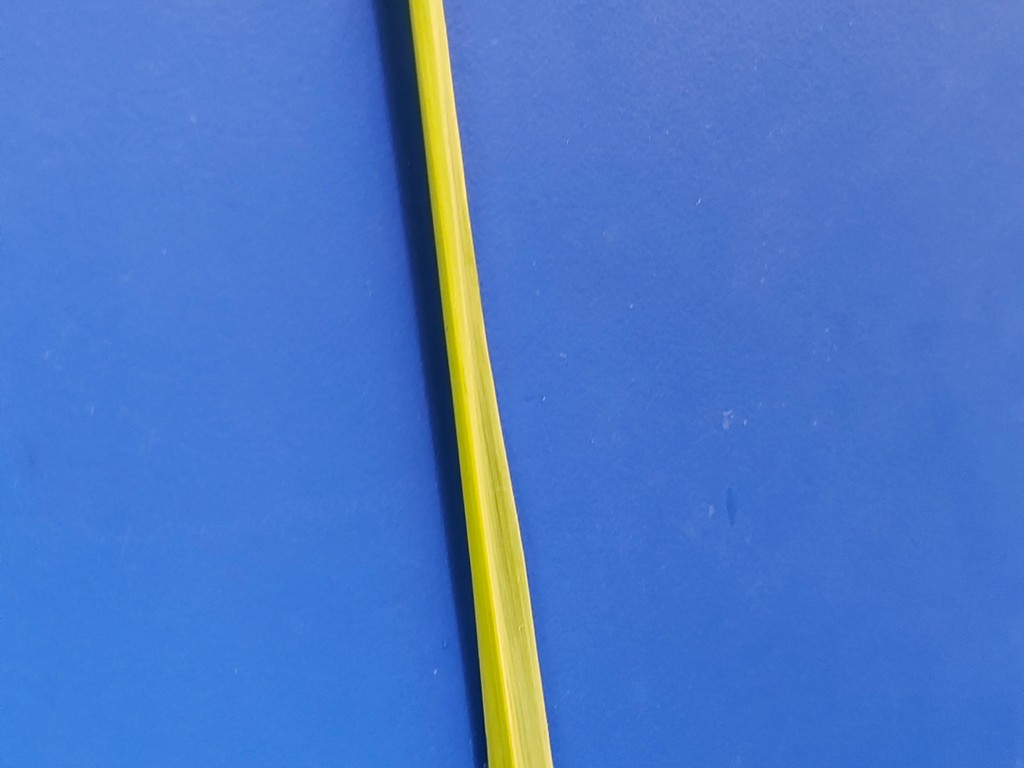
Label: Healthy